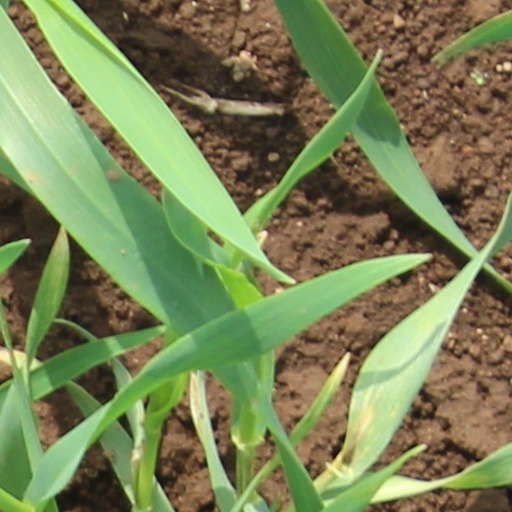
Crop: wheat